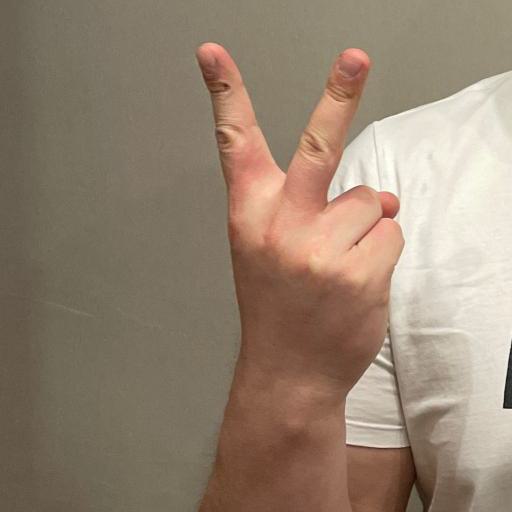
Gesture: peace_inverted